Rockingham railway station, Perth

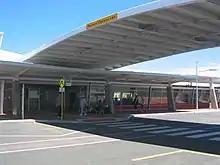
Station entrance in December 2007

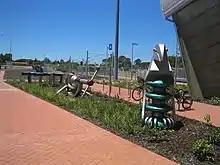
Decorations in December 2007

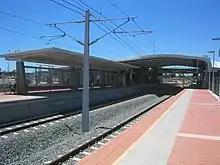
Platforms in December 2007

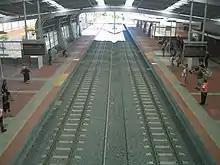
Northbound view in December 2007

The Jarrahdale to Rockingham railway line, a private timber railway, was built in the 19th century, crossing the main South Western Railway line from Perth to Bunbury at Mundijong. It ran closely along what is now Patterson Road and terminated at the jetty at Mangles Bay. As well as freight there were also excursion trains along the line. However, over time it became cheaper to load timber at the deep-water port in Fremantle and the rails were removed in 1949. The street name Railway Terrace in central Rockingham is a legacy of this line.